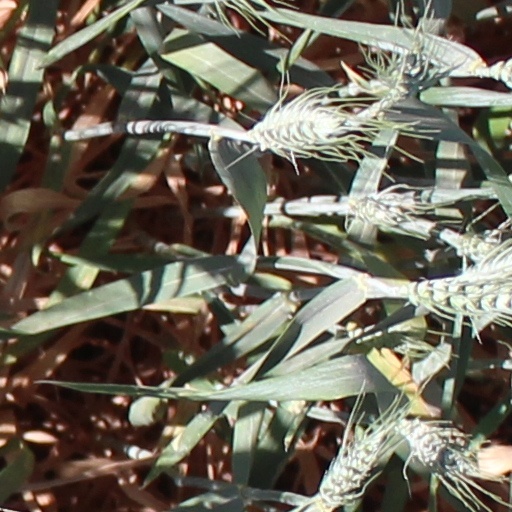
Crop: wheat